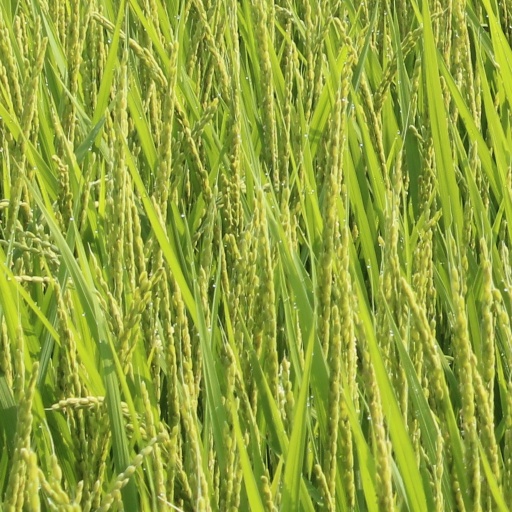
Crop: rice